Bikram Choudhury

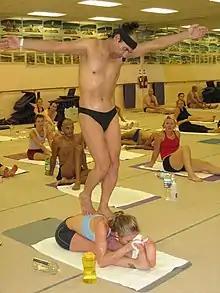
Choudhury assisting a pupil in Paschimottanasana in his own style

Choudhury has faced lawsuits alleging sexual harassment, assault, racism and homophobia. By January 2014, five women were suing Bikram Choudhury with allegations including sexual harassment and sexual assault. Two lawsuits accusing Bikram Choudhury of rape were filed in May 2013, with other counts of sexual battery, false imprisonment, discrimination, and harassment. One suit describes a cult-like atmosphere where members of Choudhury's inner circle help him find young women to assault. Another suit claims that Choudhury recruits volunteers from overseas who are "so in fear of defendant Bikram Choudhury's wrath that they will travel to the US and risk violating immigration laws in order to serve him." In 2016, Choudhury was ordered to pay a $6.8 million judgment for similar charges.